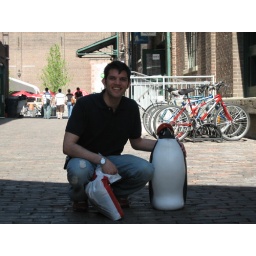
adam by a cute penguin wearing an orange hat with a pom-pom. trust me on the pom-pom.